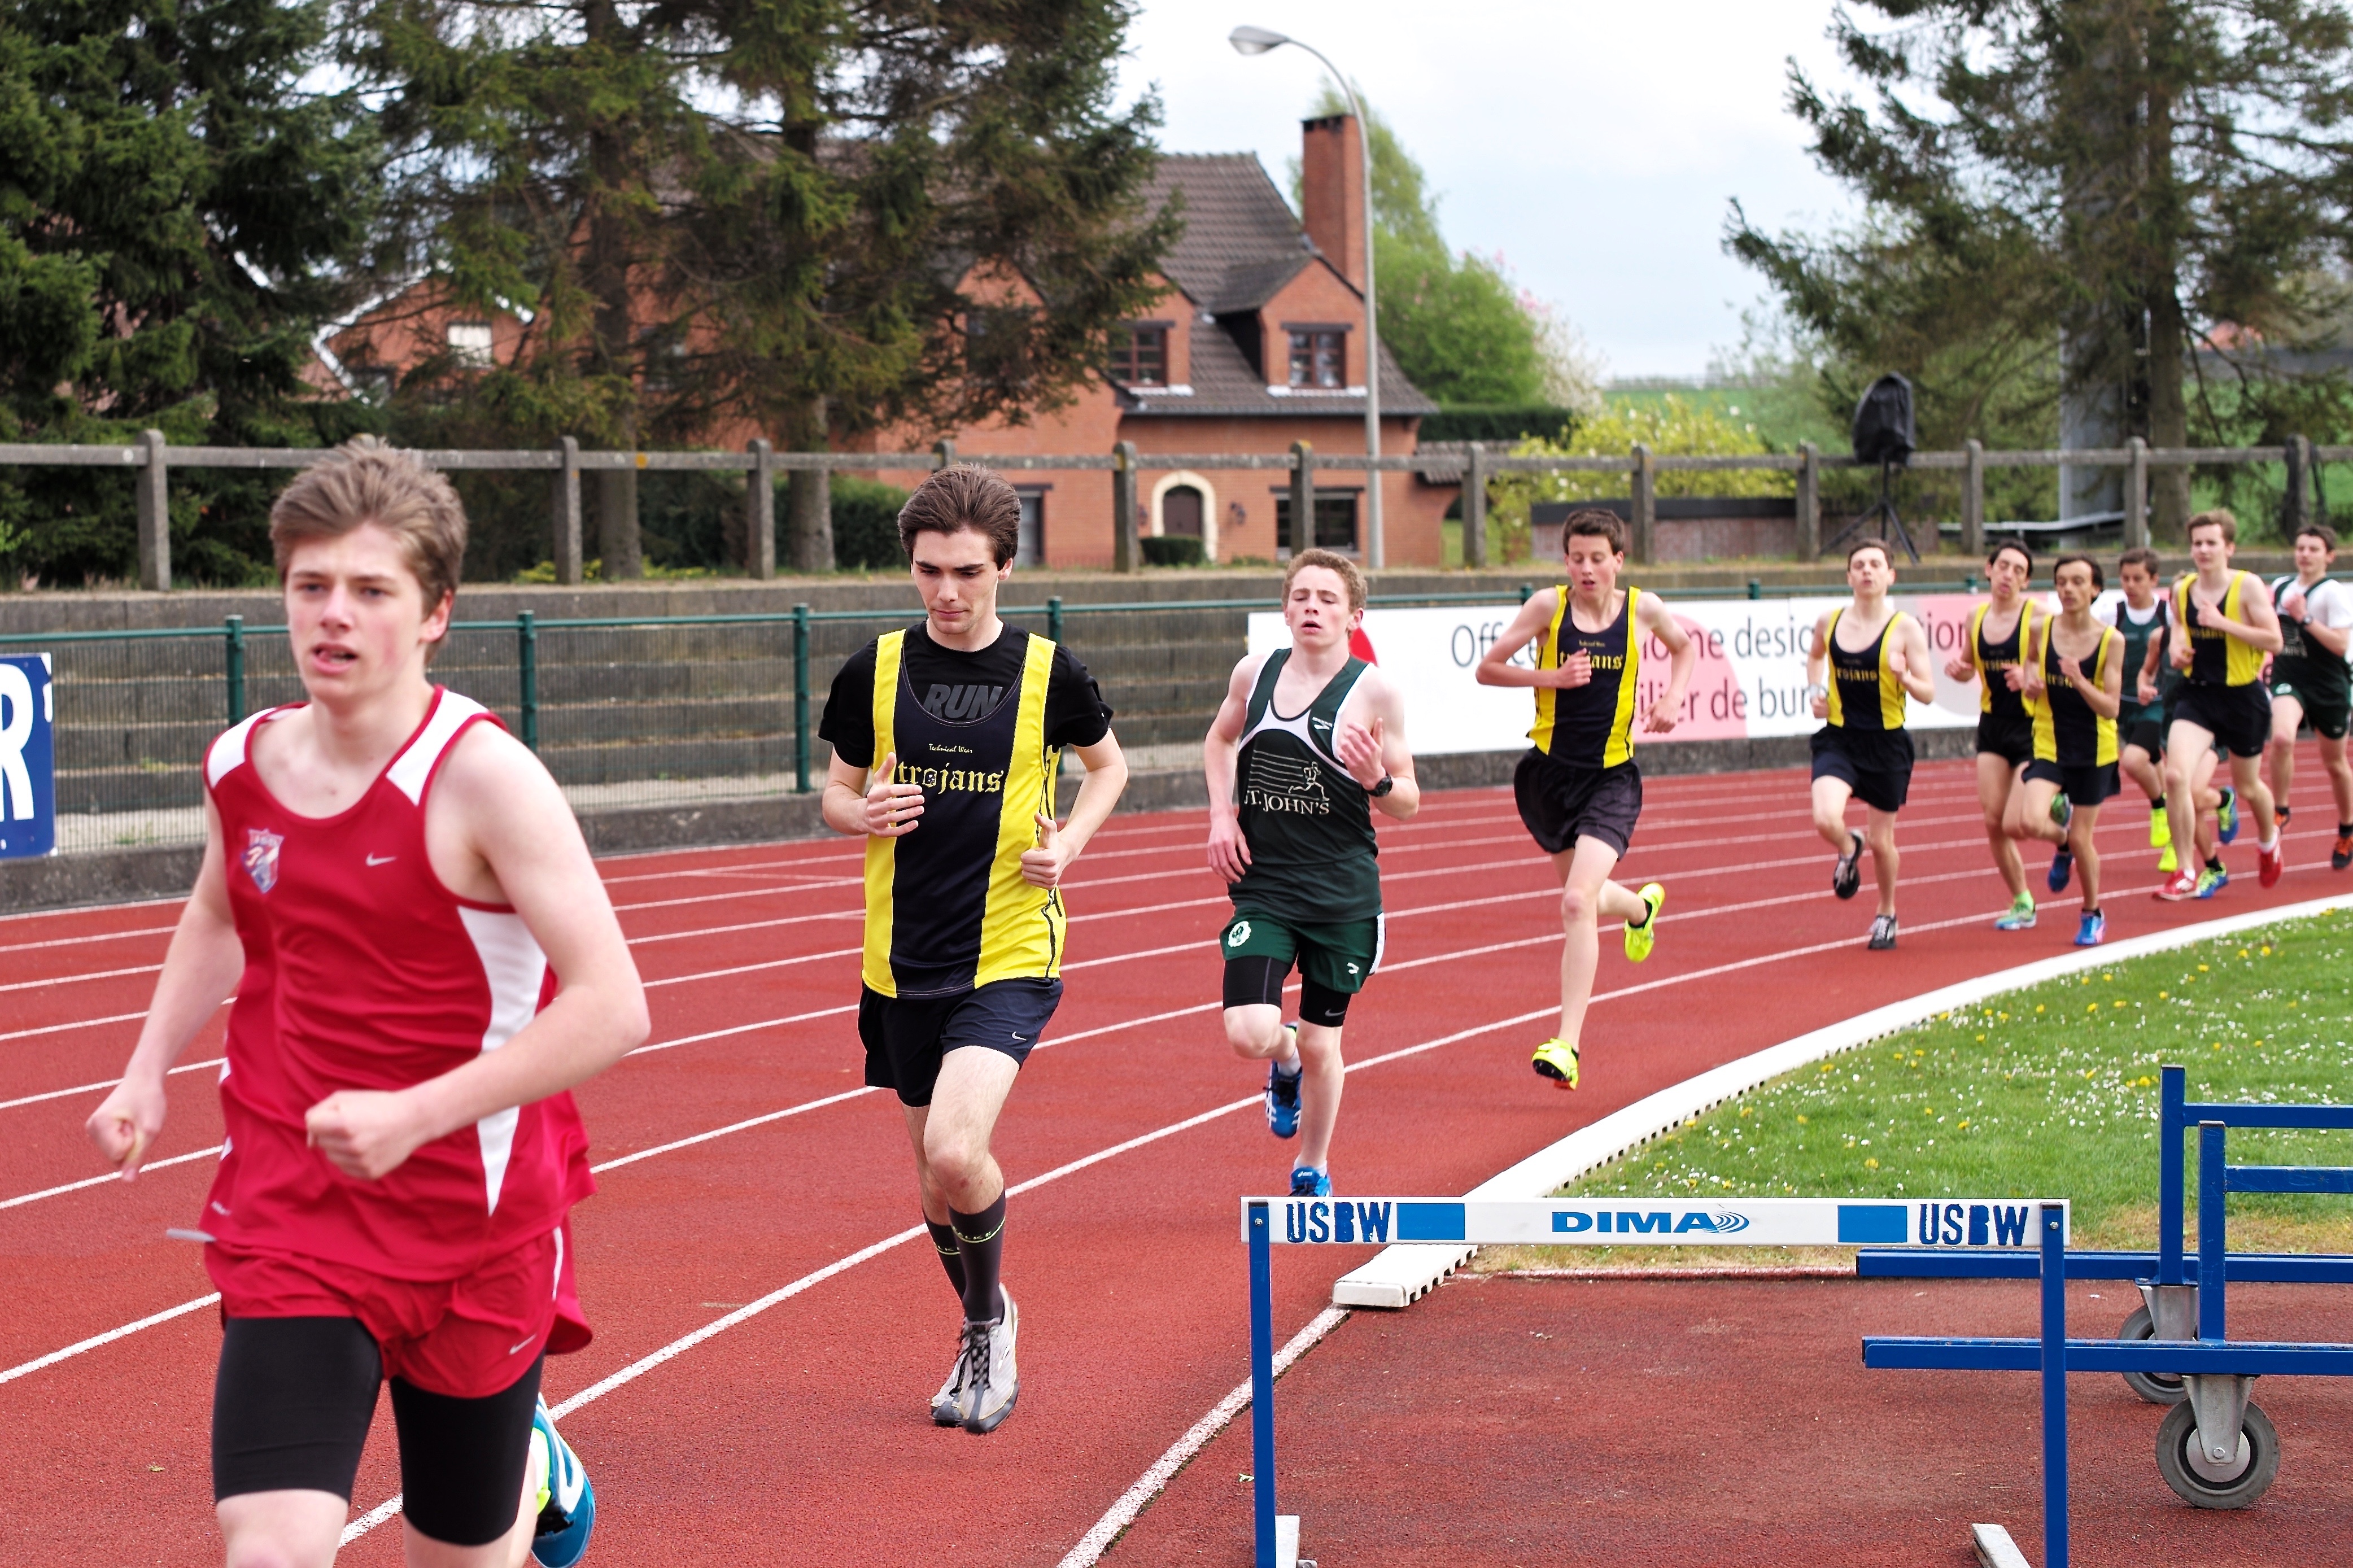
track, running, run, runner, ash, belgium, race, competition, holland, hague, netherlands, international, girls, m, american, sports, boys, 50, school, runners, junior, leica, 240, summilux, varsity, athletics, meet, waterloo, sprint, stjohns, physical exercise, human action, track and field athletics, middle distance running, 800 metres, 4 100 metres relay